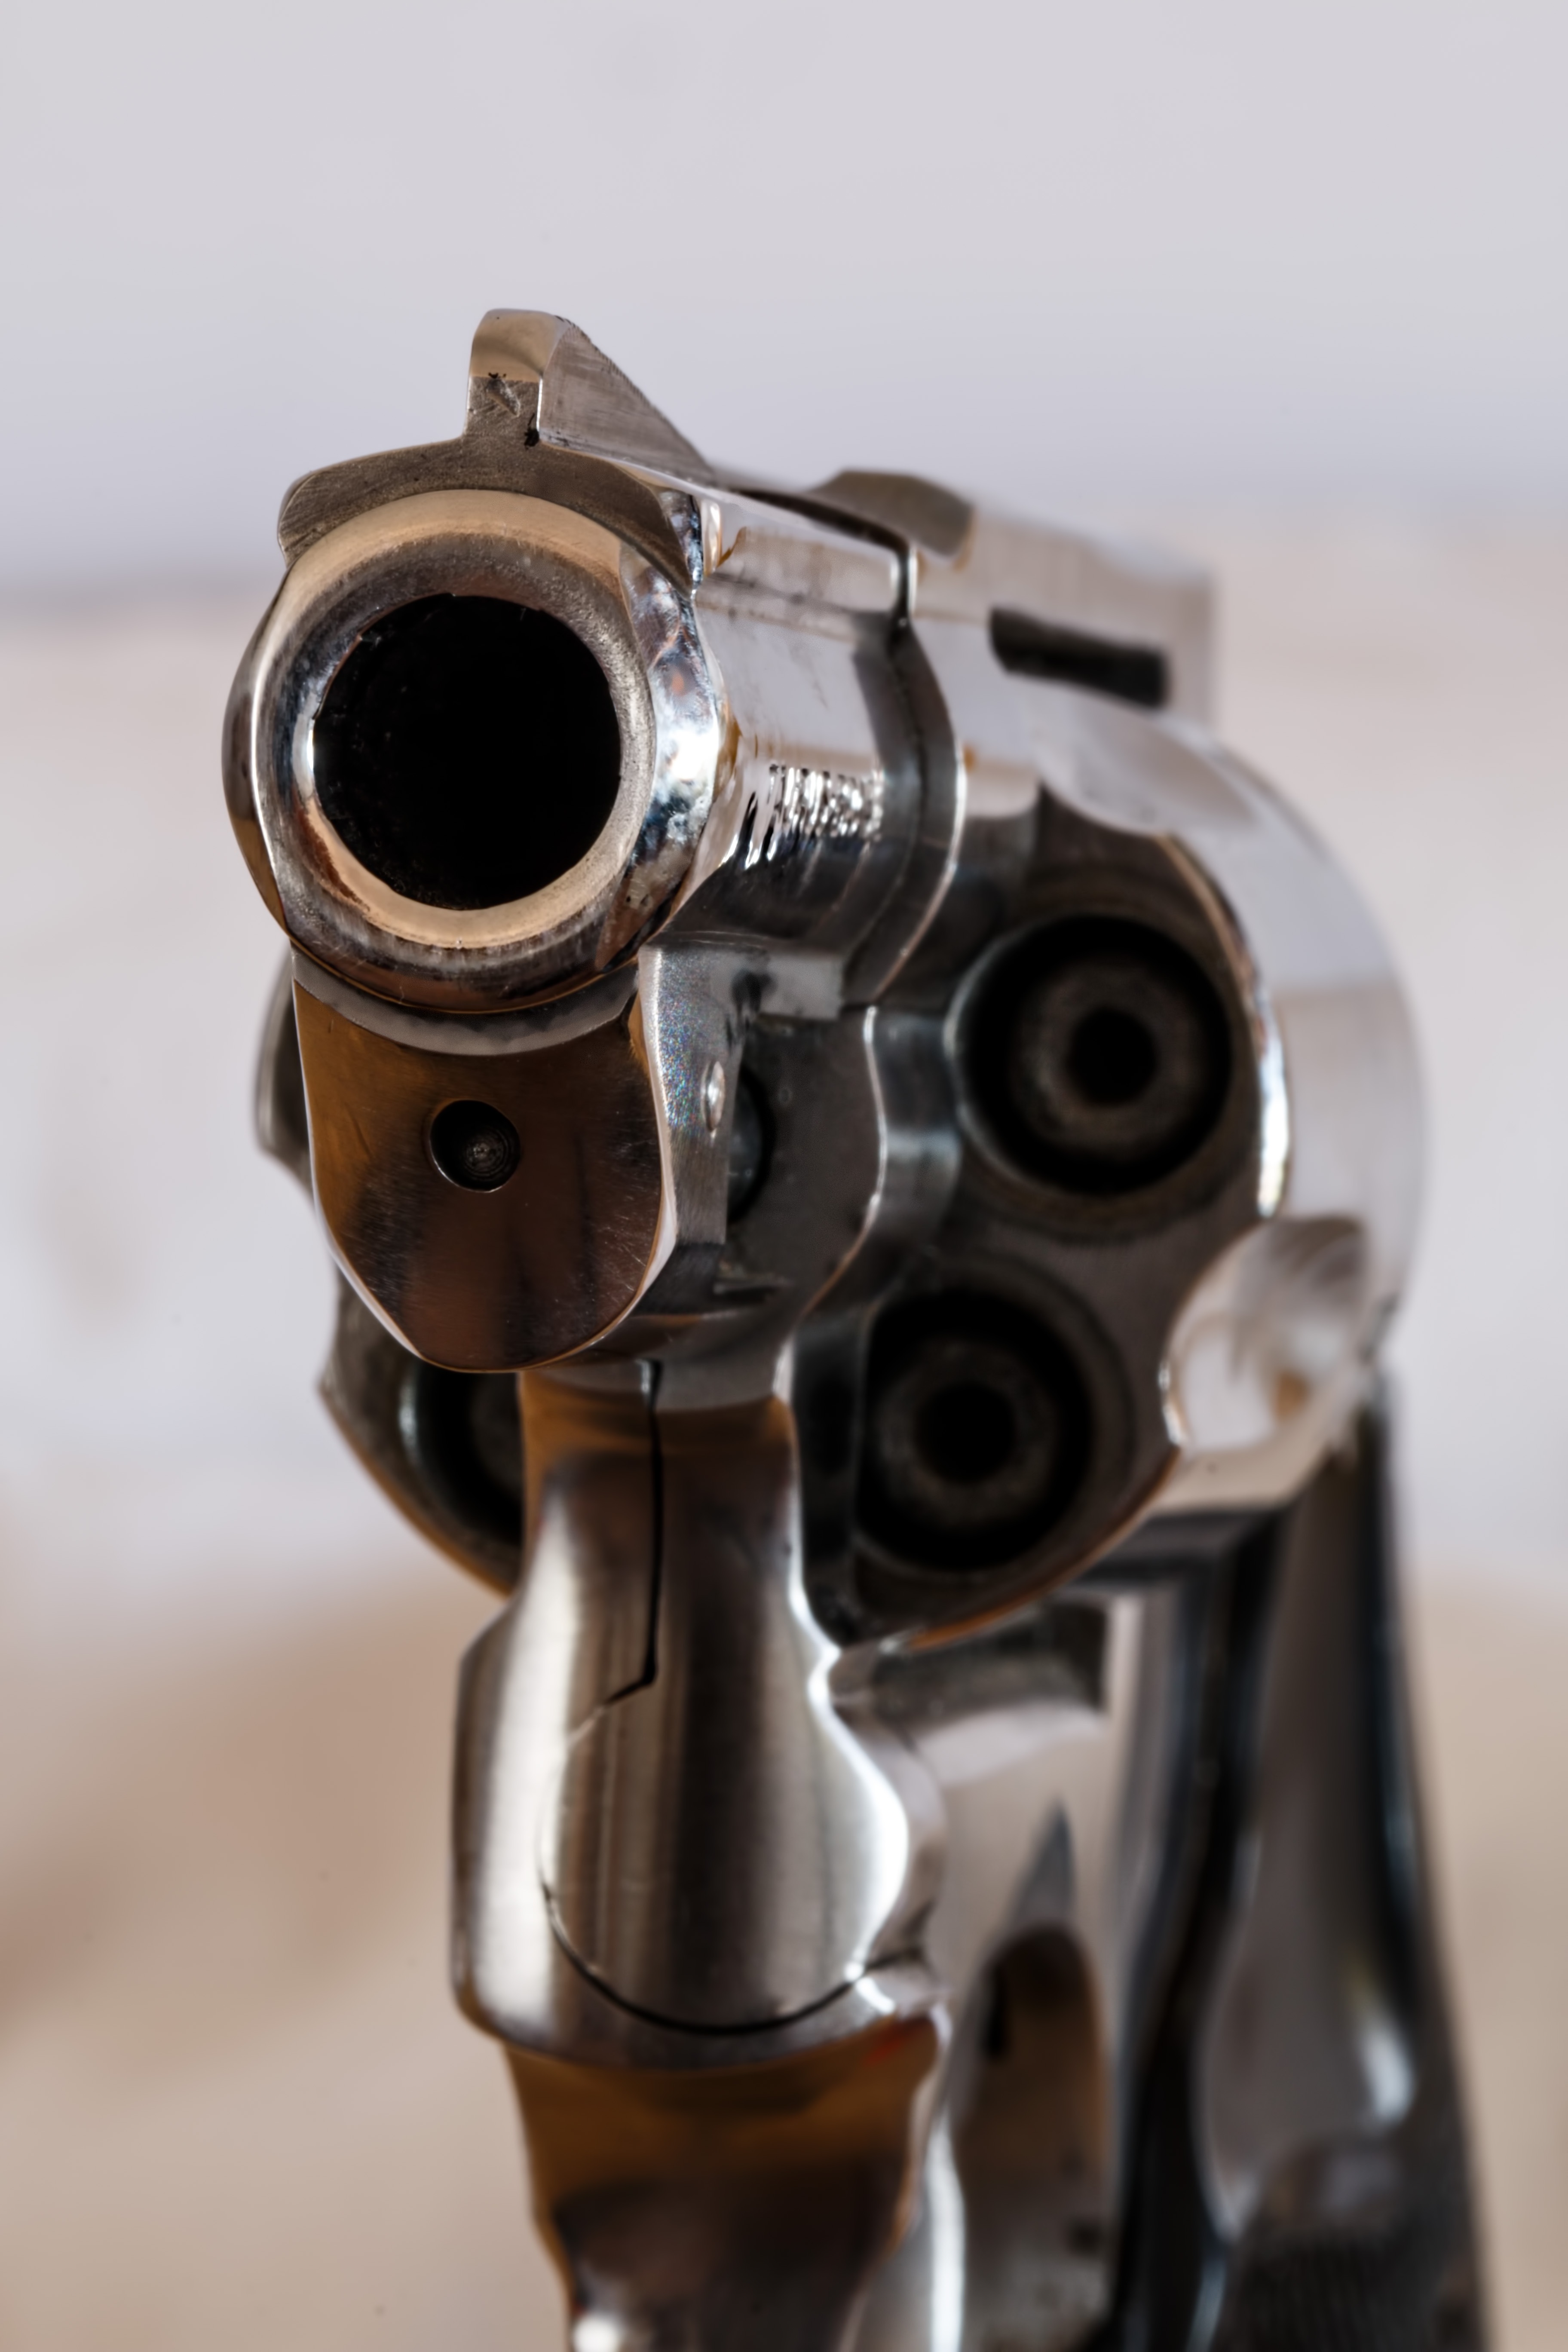
weapon, close up, gun, handgun, revolver, firearm, royalty free images